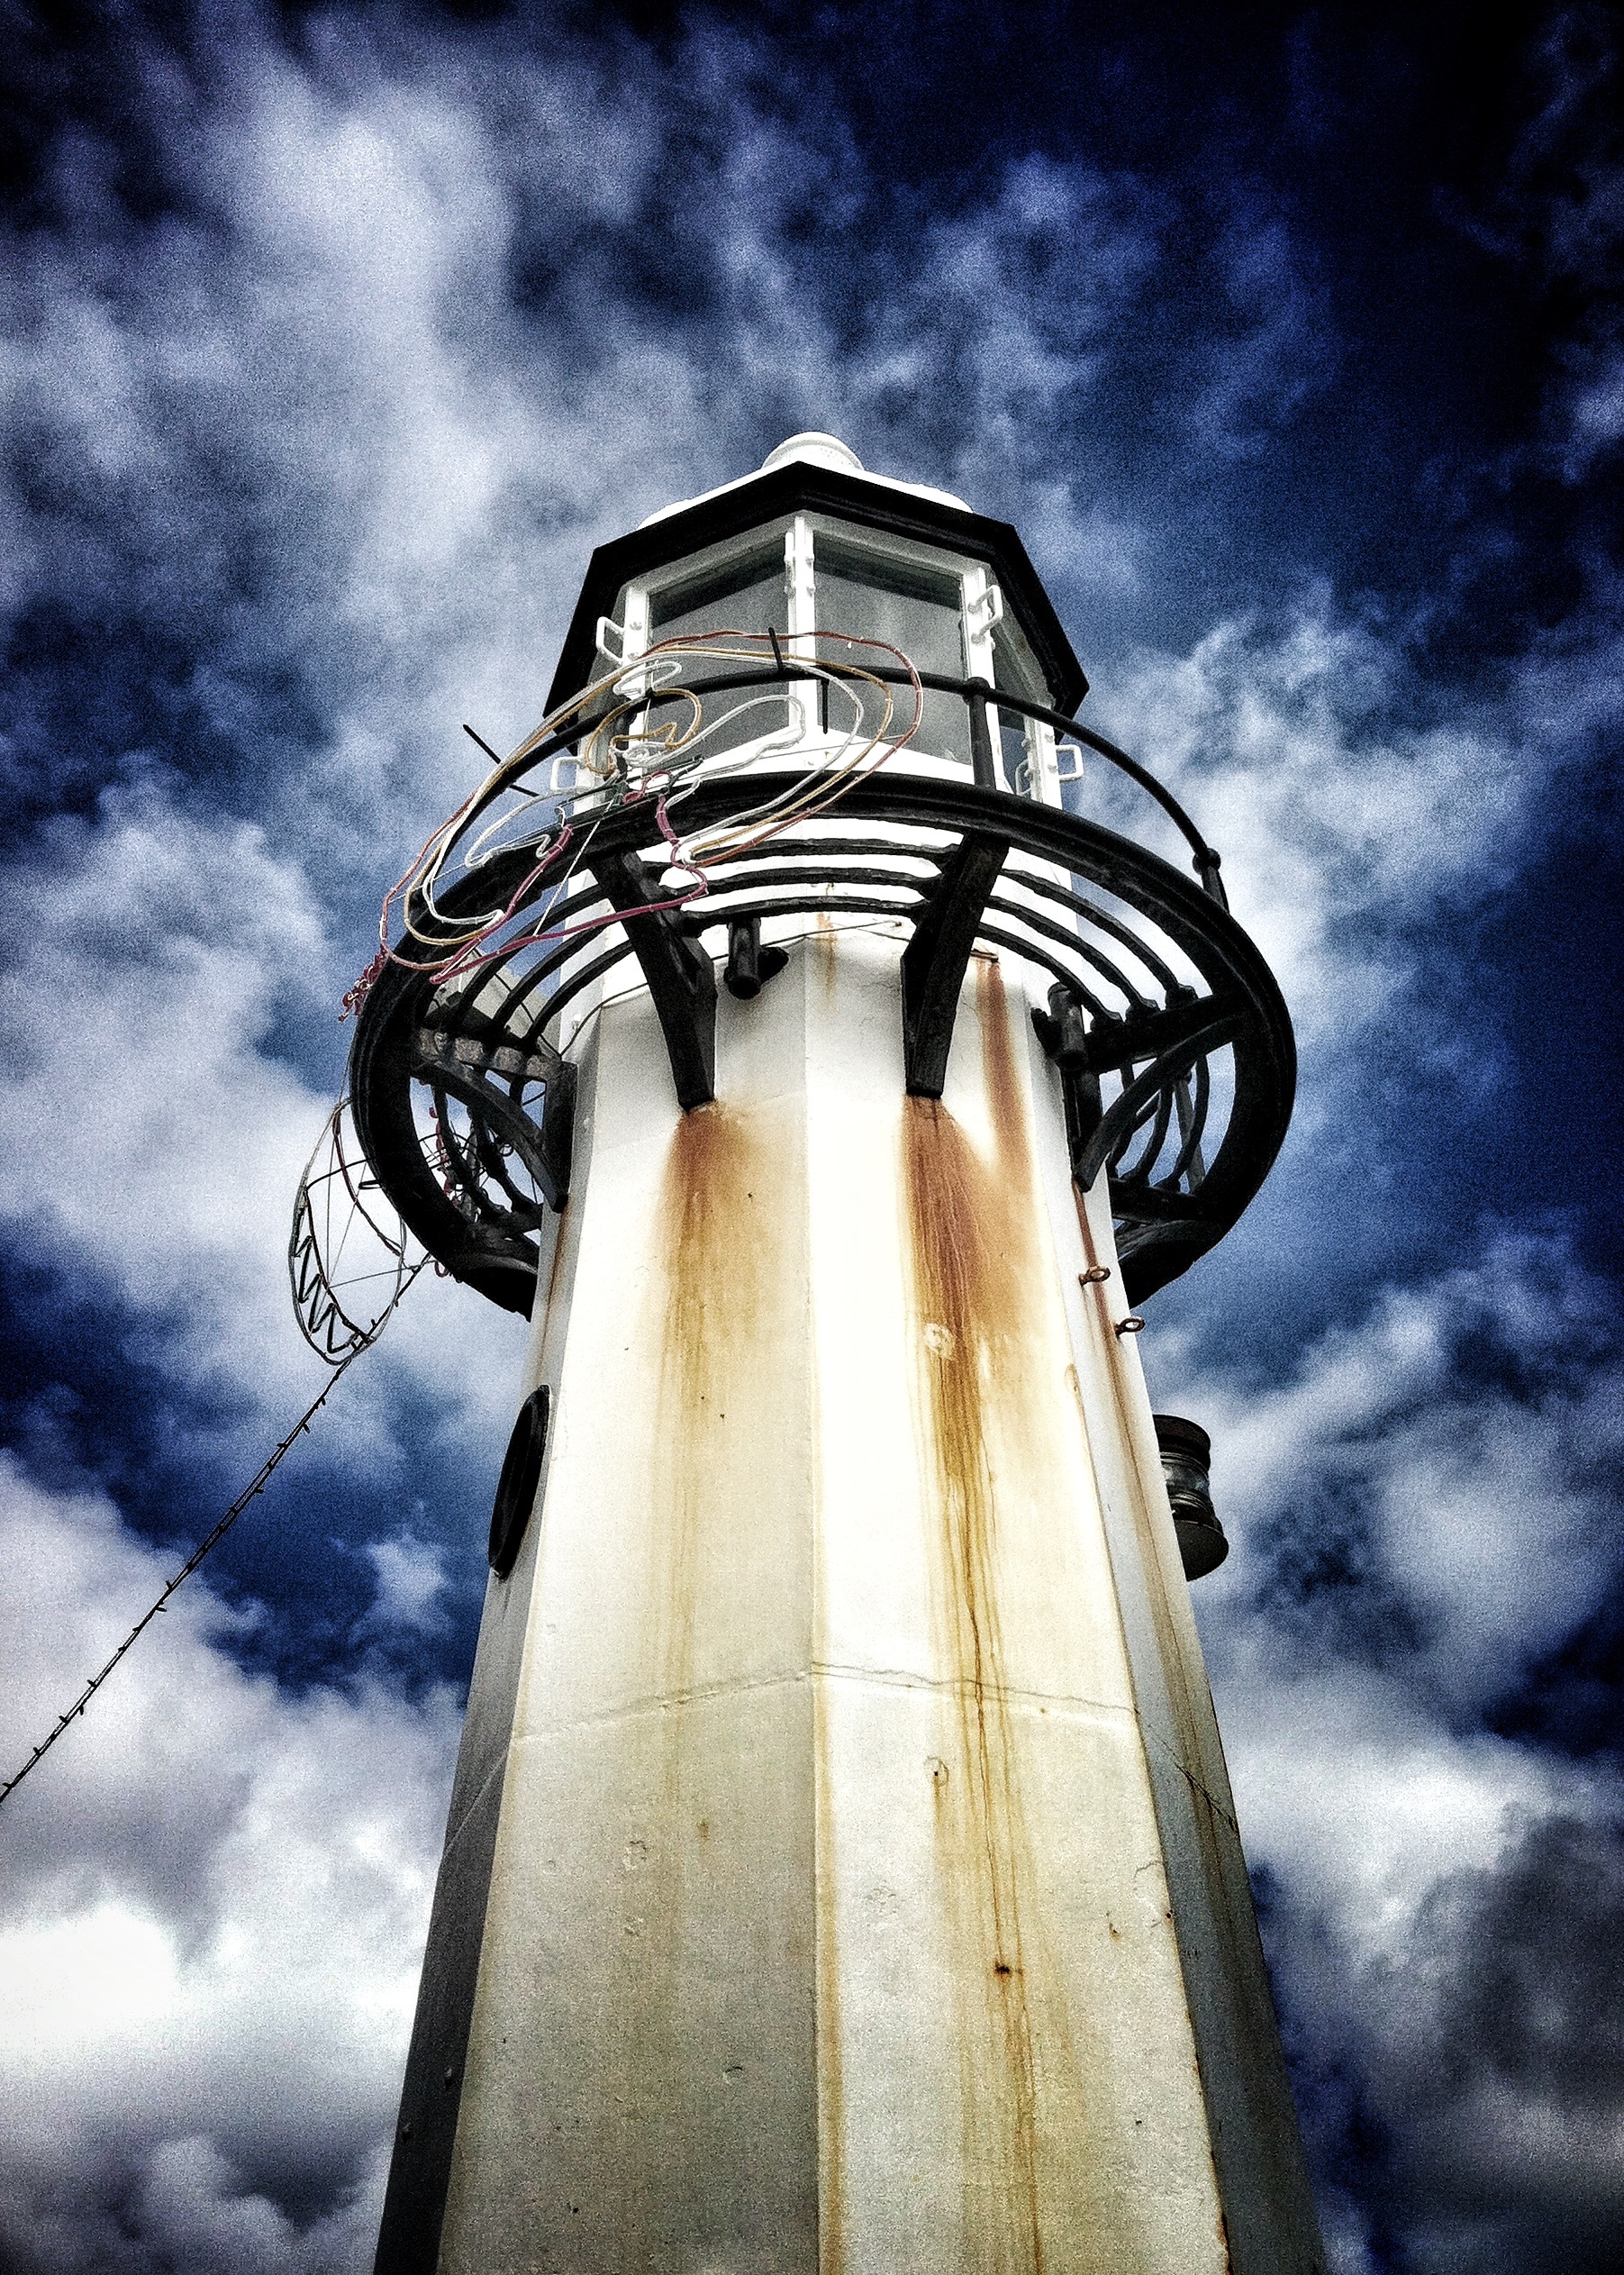
landscape, coast, light, cloud, lighthouse, architecture, sky, sunlight, coastline, reflection, tower, landmark, beacon, darkness, blue, street light, lighting, dramatic